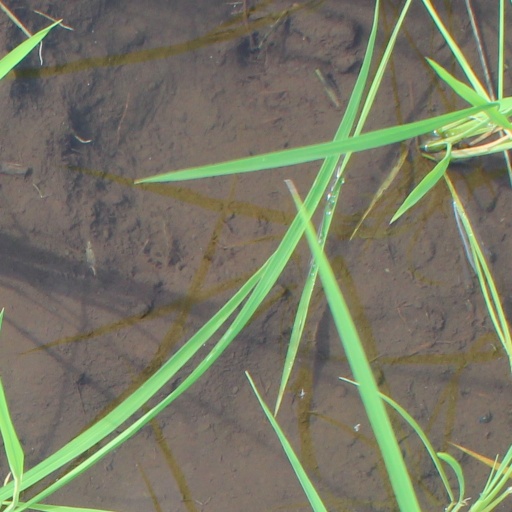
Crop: rice